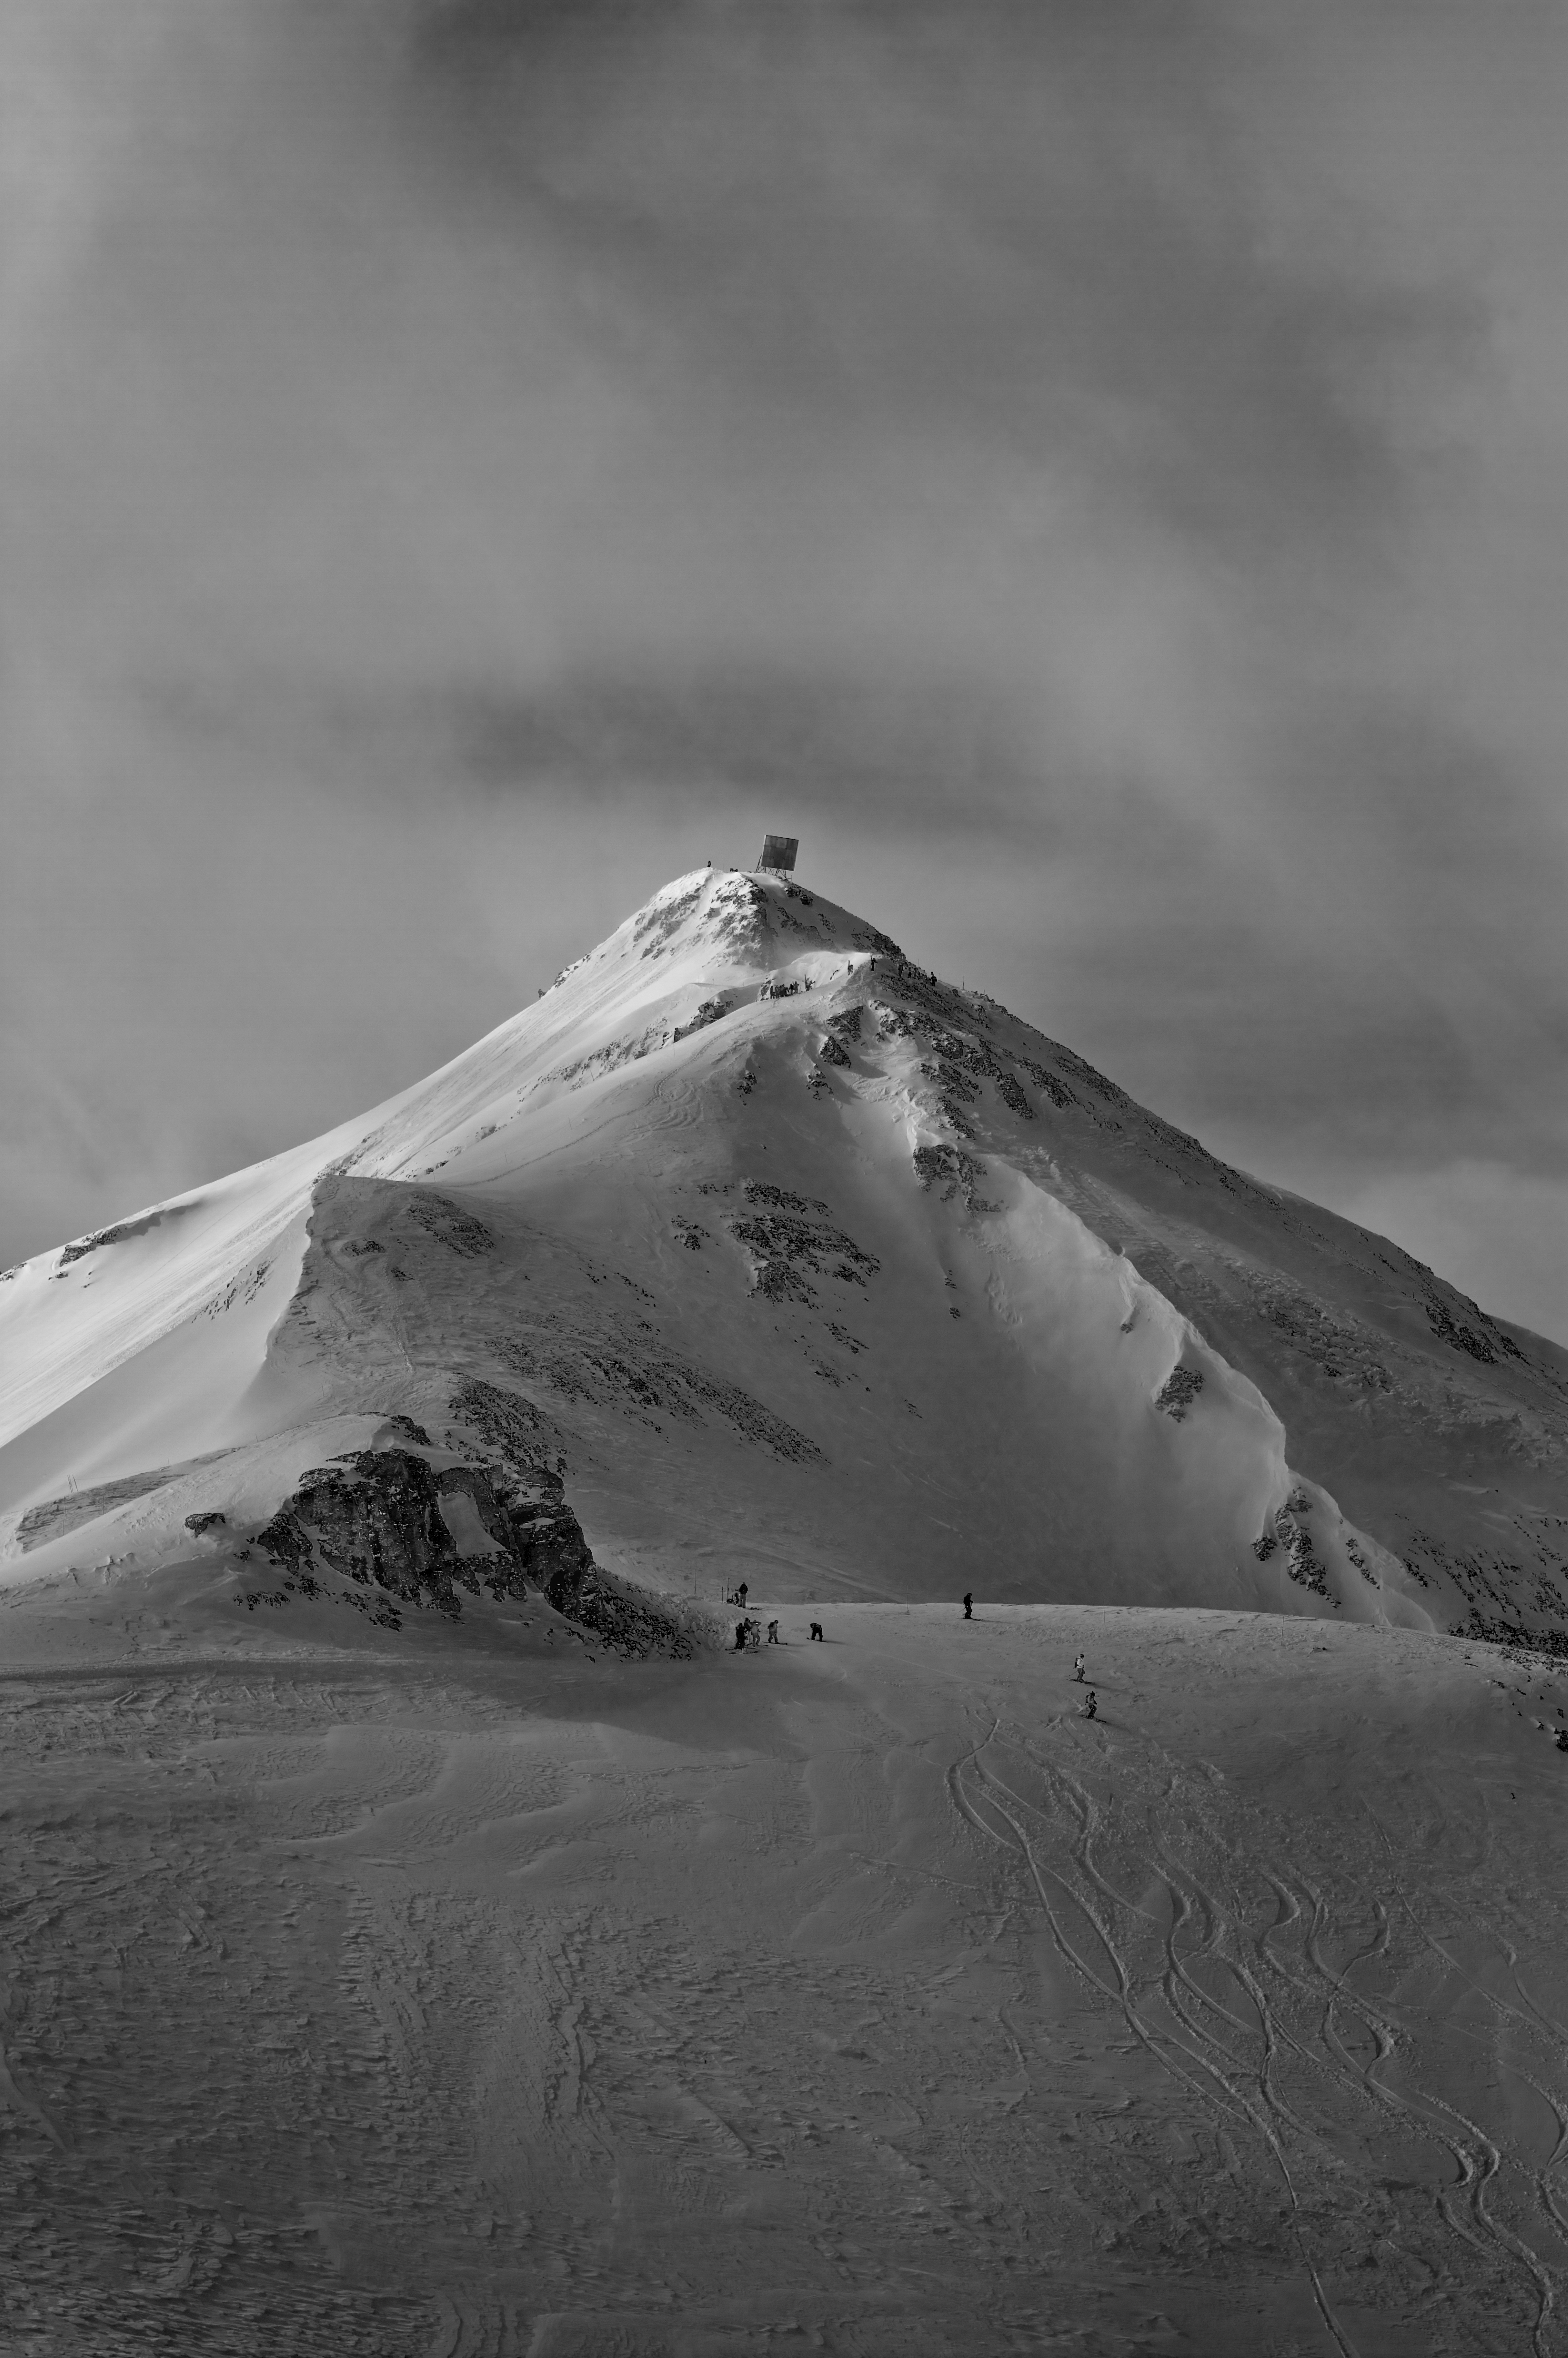
sand, mountain, snow, winter, cloud, black and white, white, wave, canon, weather, black, monochrome, snowboard, skiing, summit, bw, san, colorado, ski, snowboarding, 7d, silverton, juans, landform, monochrome photography, geographical feature, atmospheric phenomenon, atmosphere of earth, mountainous landforms